3rd Flying Training Squadron

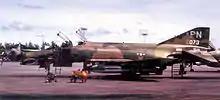
F-4E Phantom at Clark AB

The USAF presence at Korat RTAFB ended in 1975, and on 15 December, the 3rd TFS was transferred to Clark Air Base, Philippines, replacing the 68th Tactical Fighter Squadron, which had been inactivated earlier. It was the first time the squadron had been assigned to the Philippines since the surrender of American forces on the islands in April 1942.